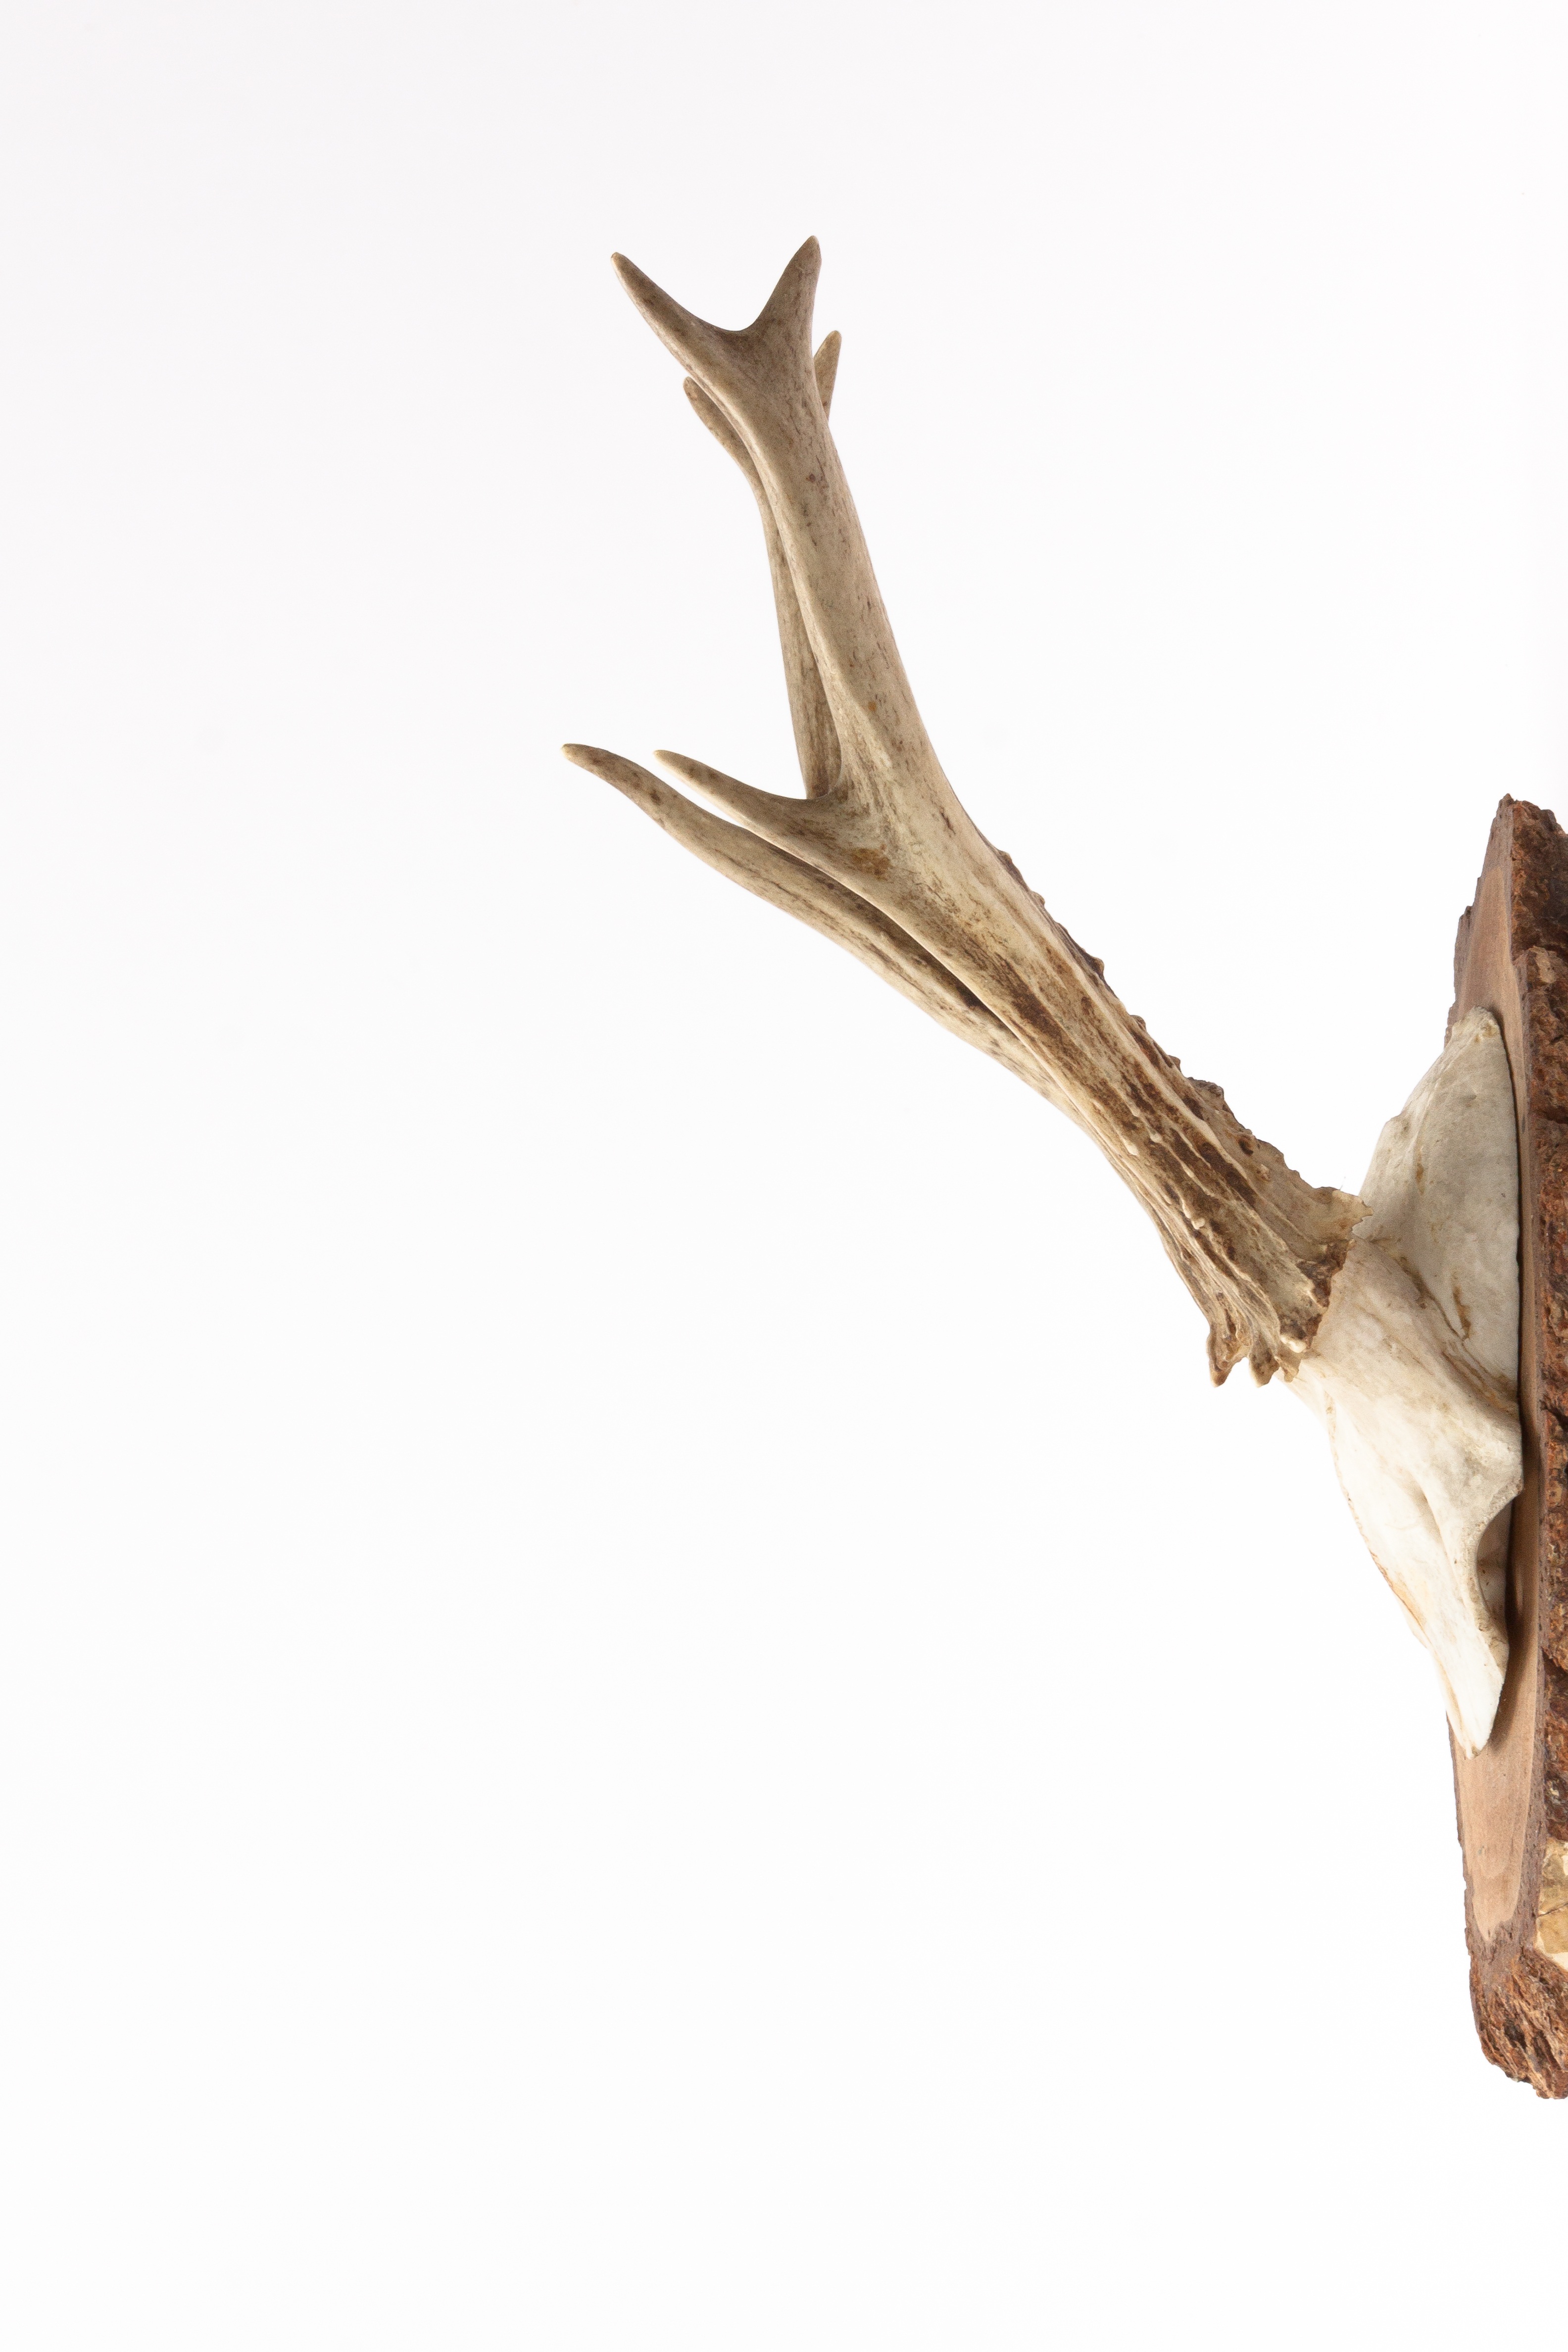
driftwood, branch, wood, retro, wild, horn, skull, toy, side view, antler, sculpture, figurine, souvenir, hunting, trophy, wall decoration, red deer, hunting trophy, six pointer